Samuel Sloan (architect)

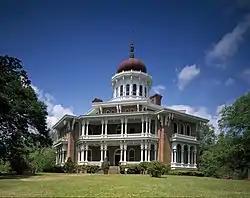
"Longwood" (Haller Nutt mansion), Natchez, Mississippi (1859–1862, unfinished).

Samuel Sloan (March 7, 1815 – July 19, 1884) was a Philadelphia-based architect and best-selling author of architecture books in the mid-19th century. He specialized in Italianate villas and country houses, churches, and institutional buildings. His most famous building—the octagonal mansion "Longwood" in Natchez, Mississippi—is unfinished; construction was abandoned during the American Civil War.